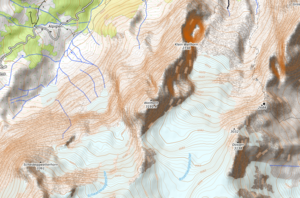
carte réalisée sur umap This map was created from OpenStreetMap project data, collected by the community. This map may be incomplete, and may contain errors. Don't rely solely on it for navigation.
Le Wellhorn est une montagne des Alpes bernoises culminant à 3 191 m.